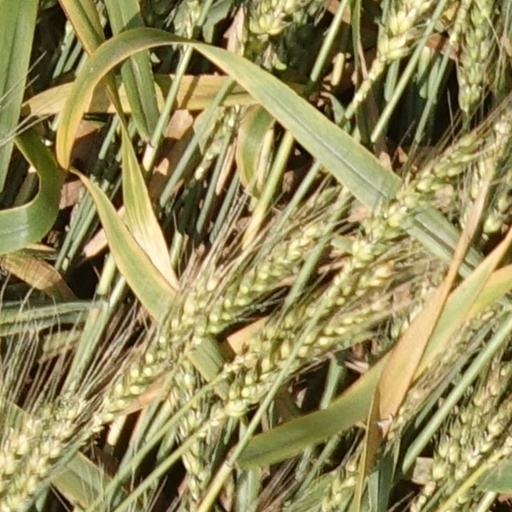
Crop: wheat